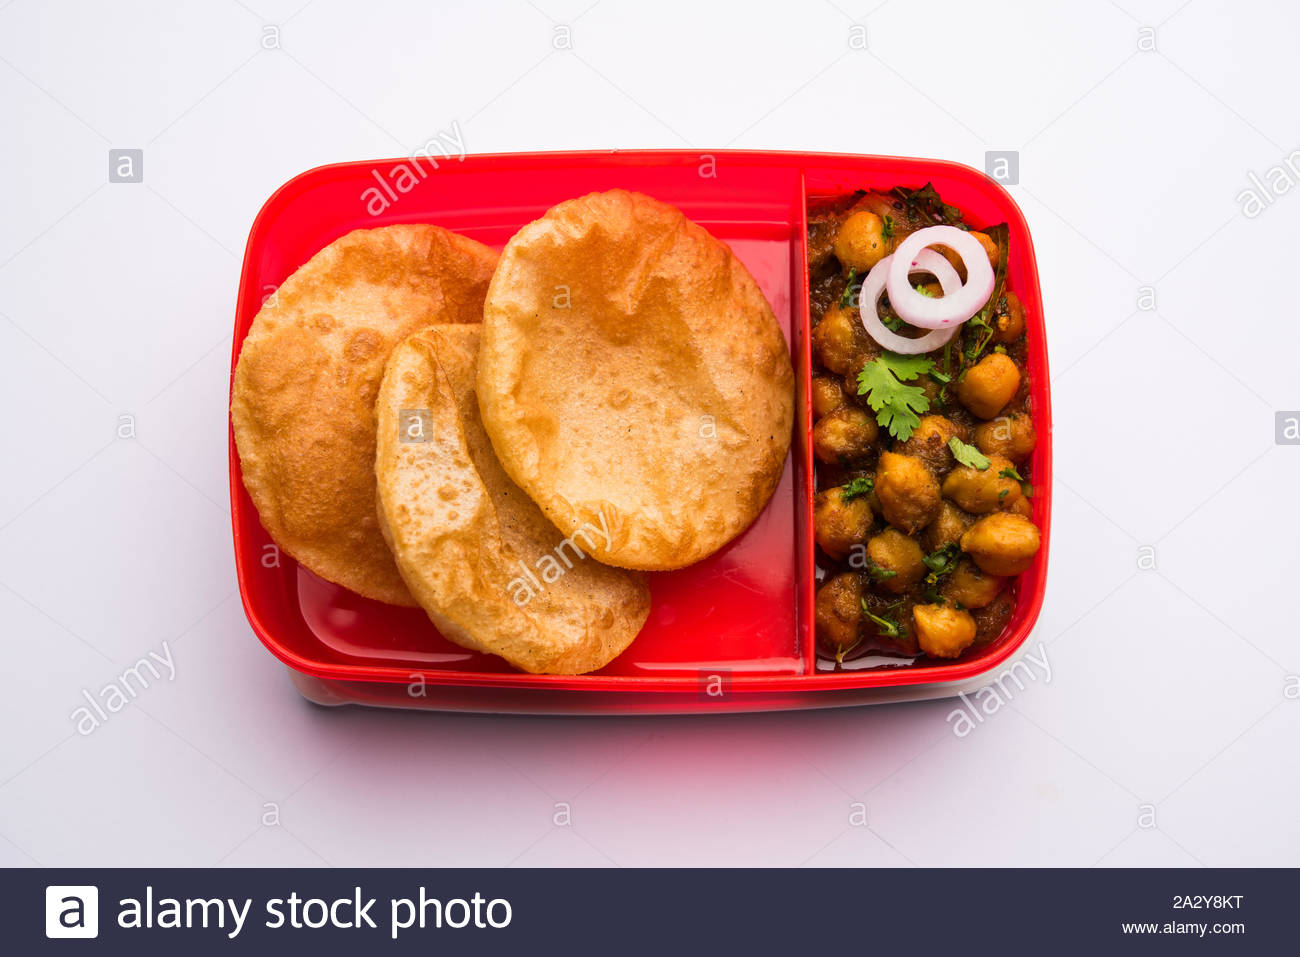
Dish: chole_bhature